Bun Lai

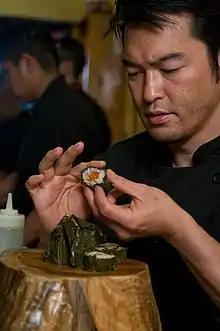
Chef Bun Lai preparing his wabisabi roll made from Alaskan sockeye and wild grape leaves he foraged himself.

Chef Bun Lai created the first menu dedicated to the idea of using invasive species at Miya's in 2005, during which time half the menus invasive species offerings were conceptual because invasive species were not yet commercially available. The menu featured locally caught invasive species such as Asian shore crabs and European green crabs. The invasive species menu was created in order to take pressure off of popular over-fished species by utilizing ones, instead, that are abundant but ecologically destructive.